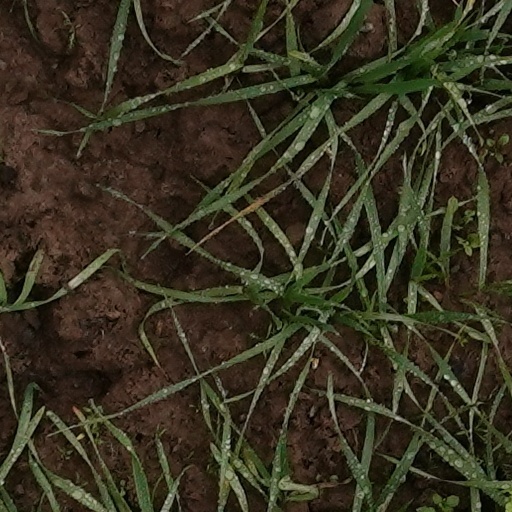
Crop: wheat